Russian battleship Petropavlovsk (1894)

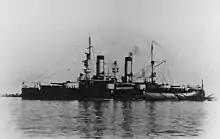
"Petropavlovsk" in Algiers, French North Africa, 1899

"Petropavlovsk" was named for the successful Russian defense during the 1854 Siege of Petropavlovsk. Delayed by shortages of skilled workmen, design changes, and late delivery of the main armament, the ship was constructed over a period of six years. She was laid down on 19 May 1892, together with her two sister ships, at the Galernii Island Shipyard and launched on 9 November 1894. Her trials lasted from 1898 to 1899, after which she was ordered to proceed to the Far East. "Petropavlovsk" departed Kronstadt on 17 October and arrived at Port Arthur on 10 May 1900, becoming the flagship of Vice Admiral Nikolai Skrydlov and the First Pacific Squadron. In mid-1900, the ship helped suppress the Boxer Rebellion in China. In February 1902, Vice Admiral Oskar Stark assumed command of the squadron from Skrydlov and raised his flag on "Petropavlovsk". That same year, a radio was installed aboard the ship.